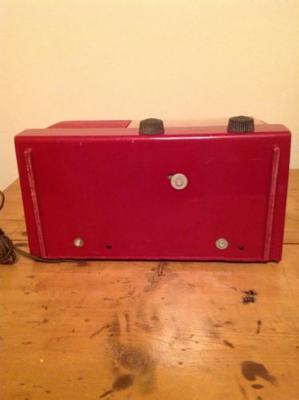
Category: table